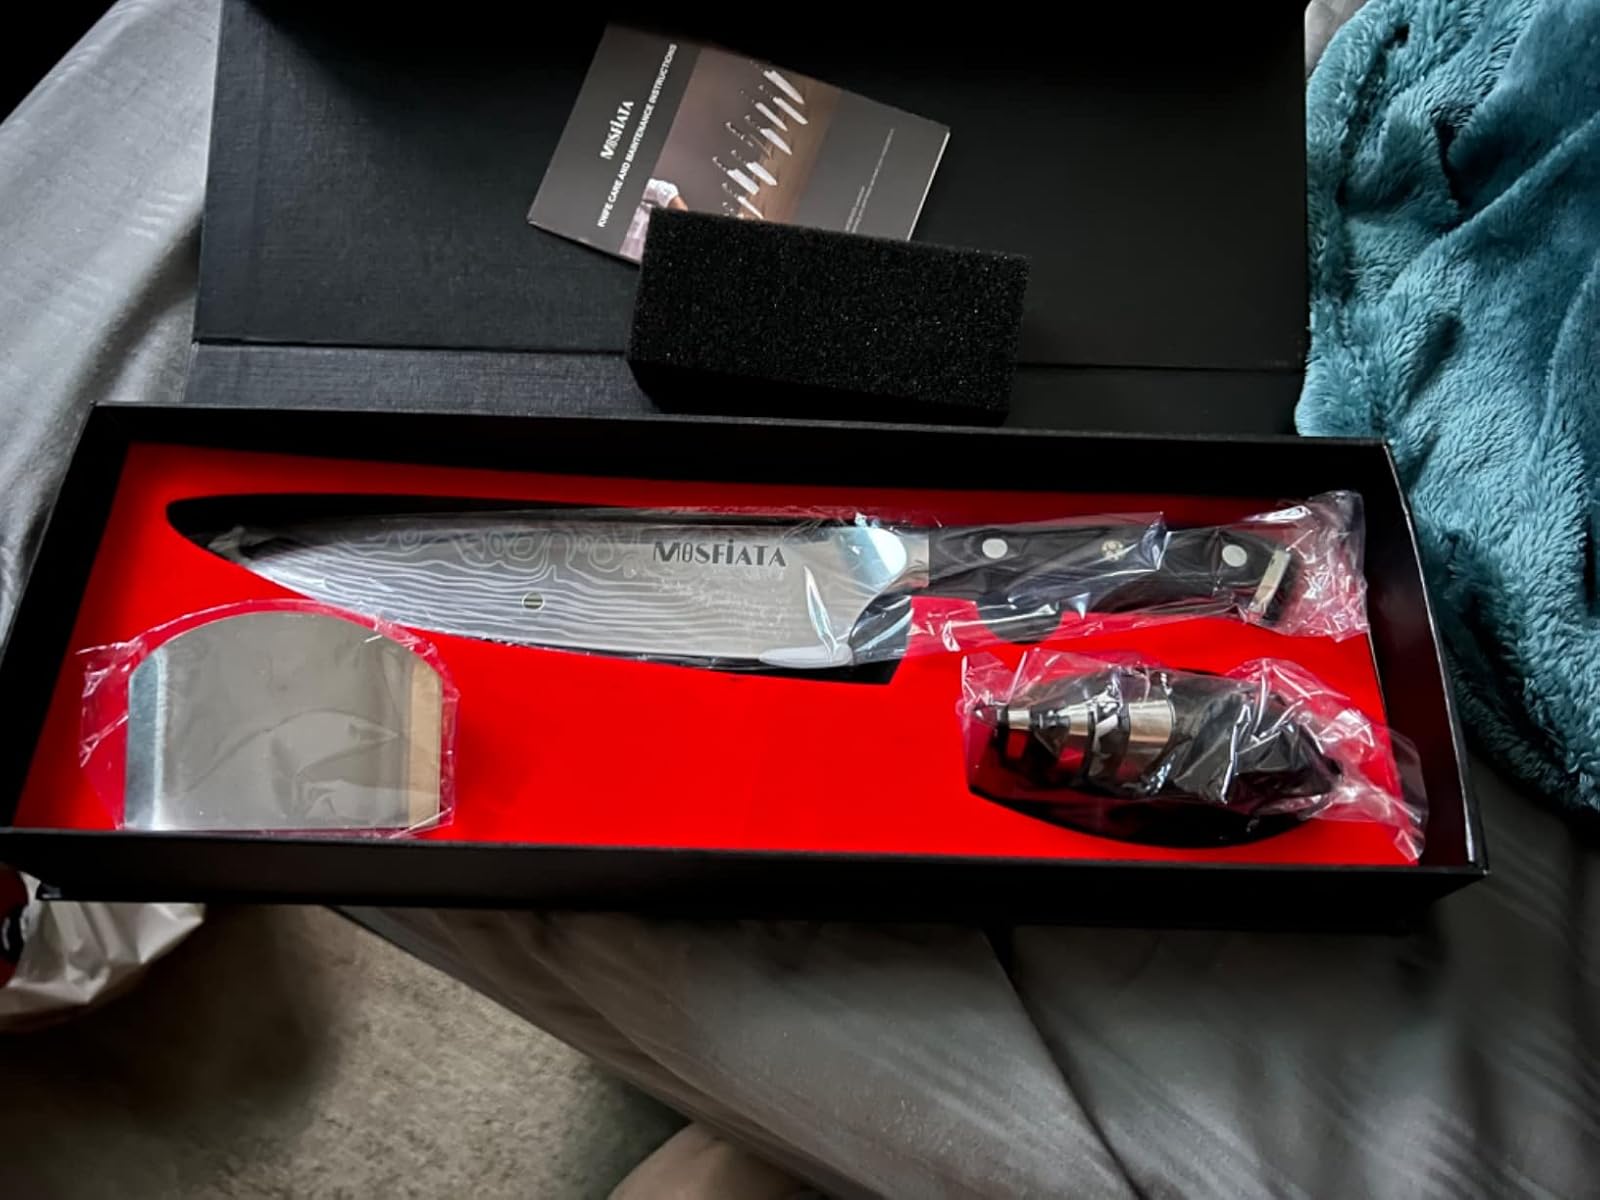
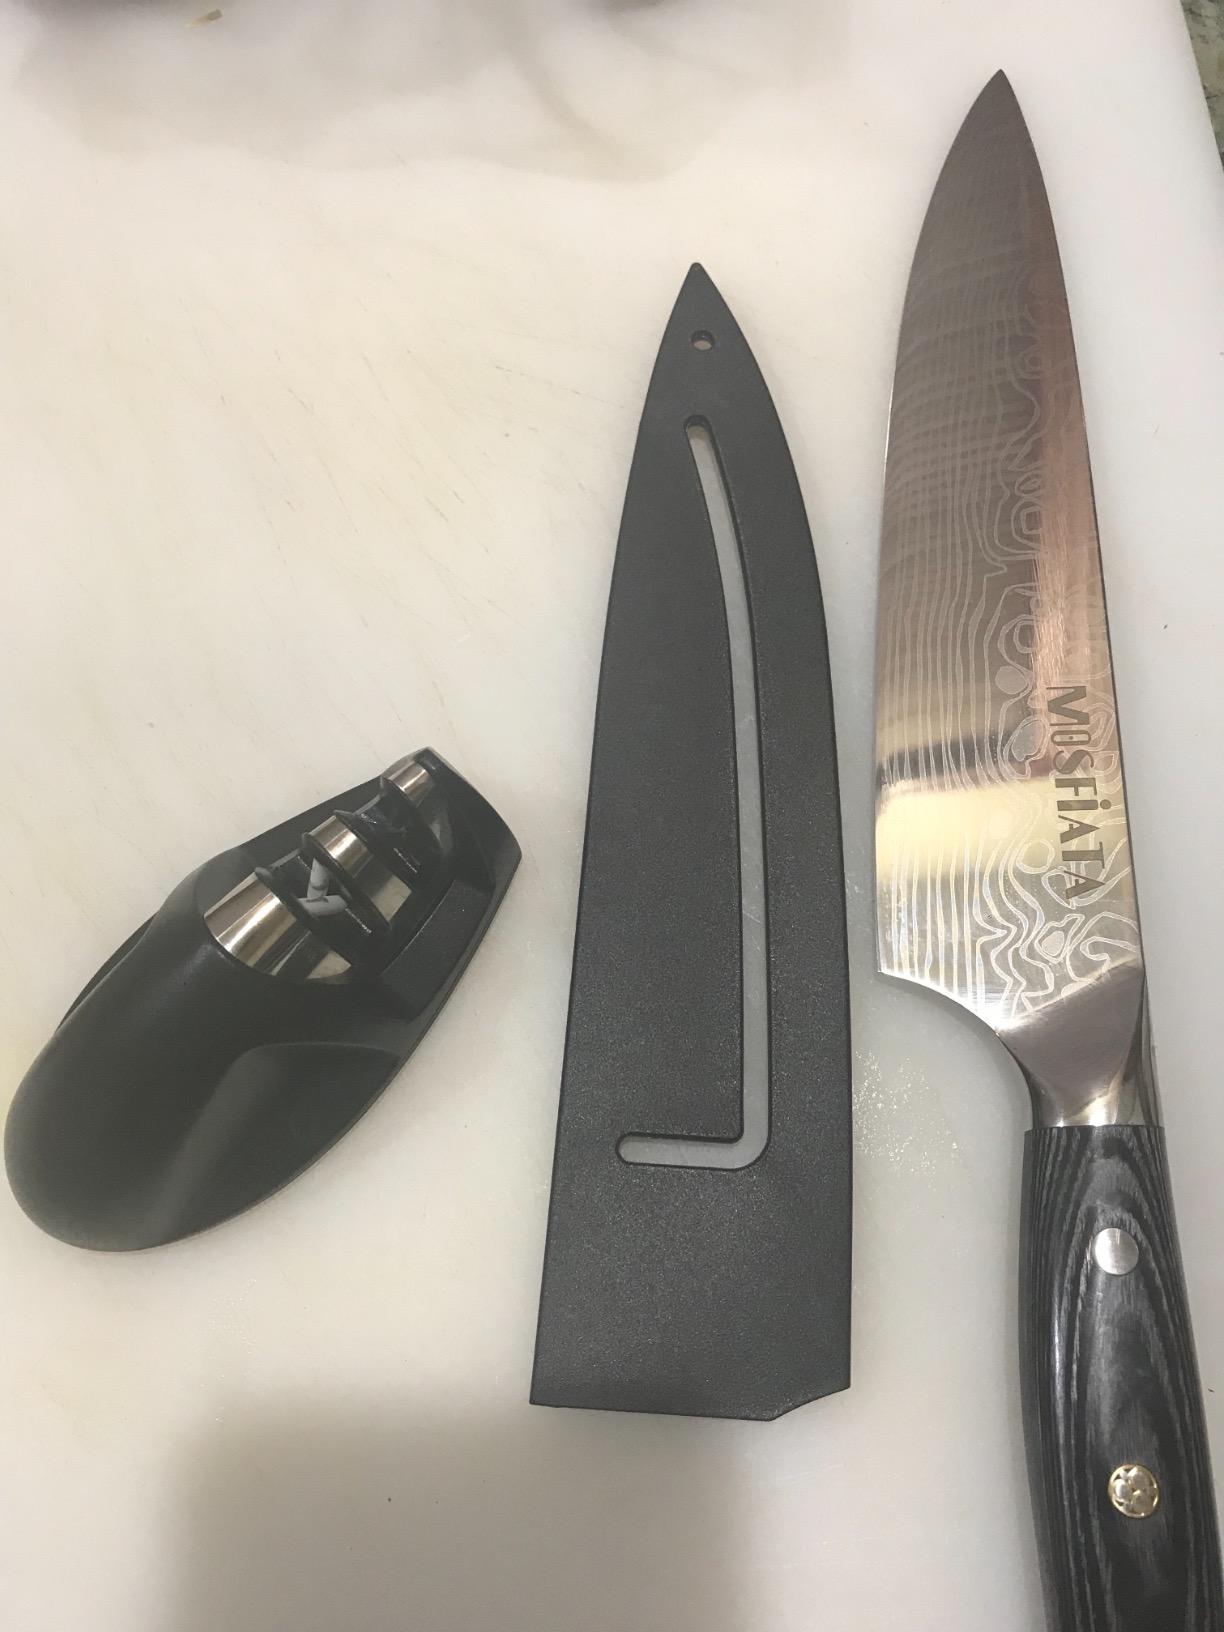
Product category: items_knife
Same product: yes